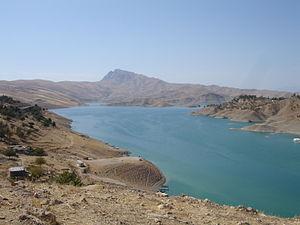
Le Petit Zab, appelé Caprus par les grecs, est une rivière, affluent du Tigre, prenant sa source en Iran dans les monts Zagros à 3 000 mètres d'altitude et se jetant dans le Tigre en Irak après un parcours d'environ 400 km. Elle est coupée par le Barrage de Dokan au Kurdistan irakien, puis par le barrage de Dibbis.